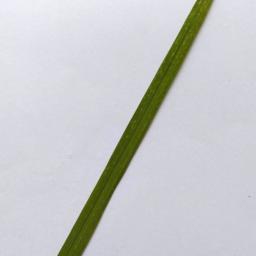
Label: Rice___Healthy